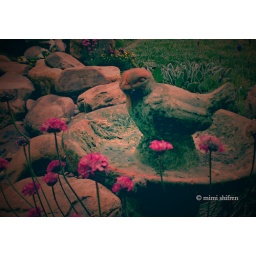
Serene bird bath in my Uncle's garden.